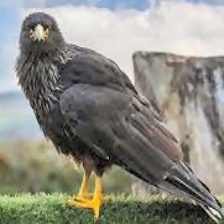
Species: STRIATED CARACARA
Scientific name: PHALCOBOENUS AUSTRALIS